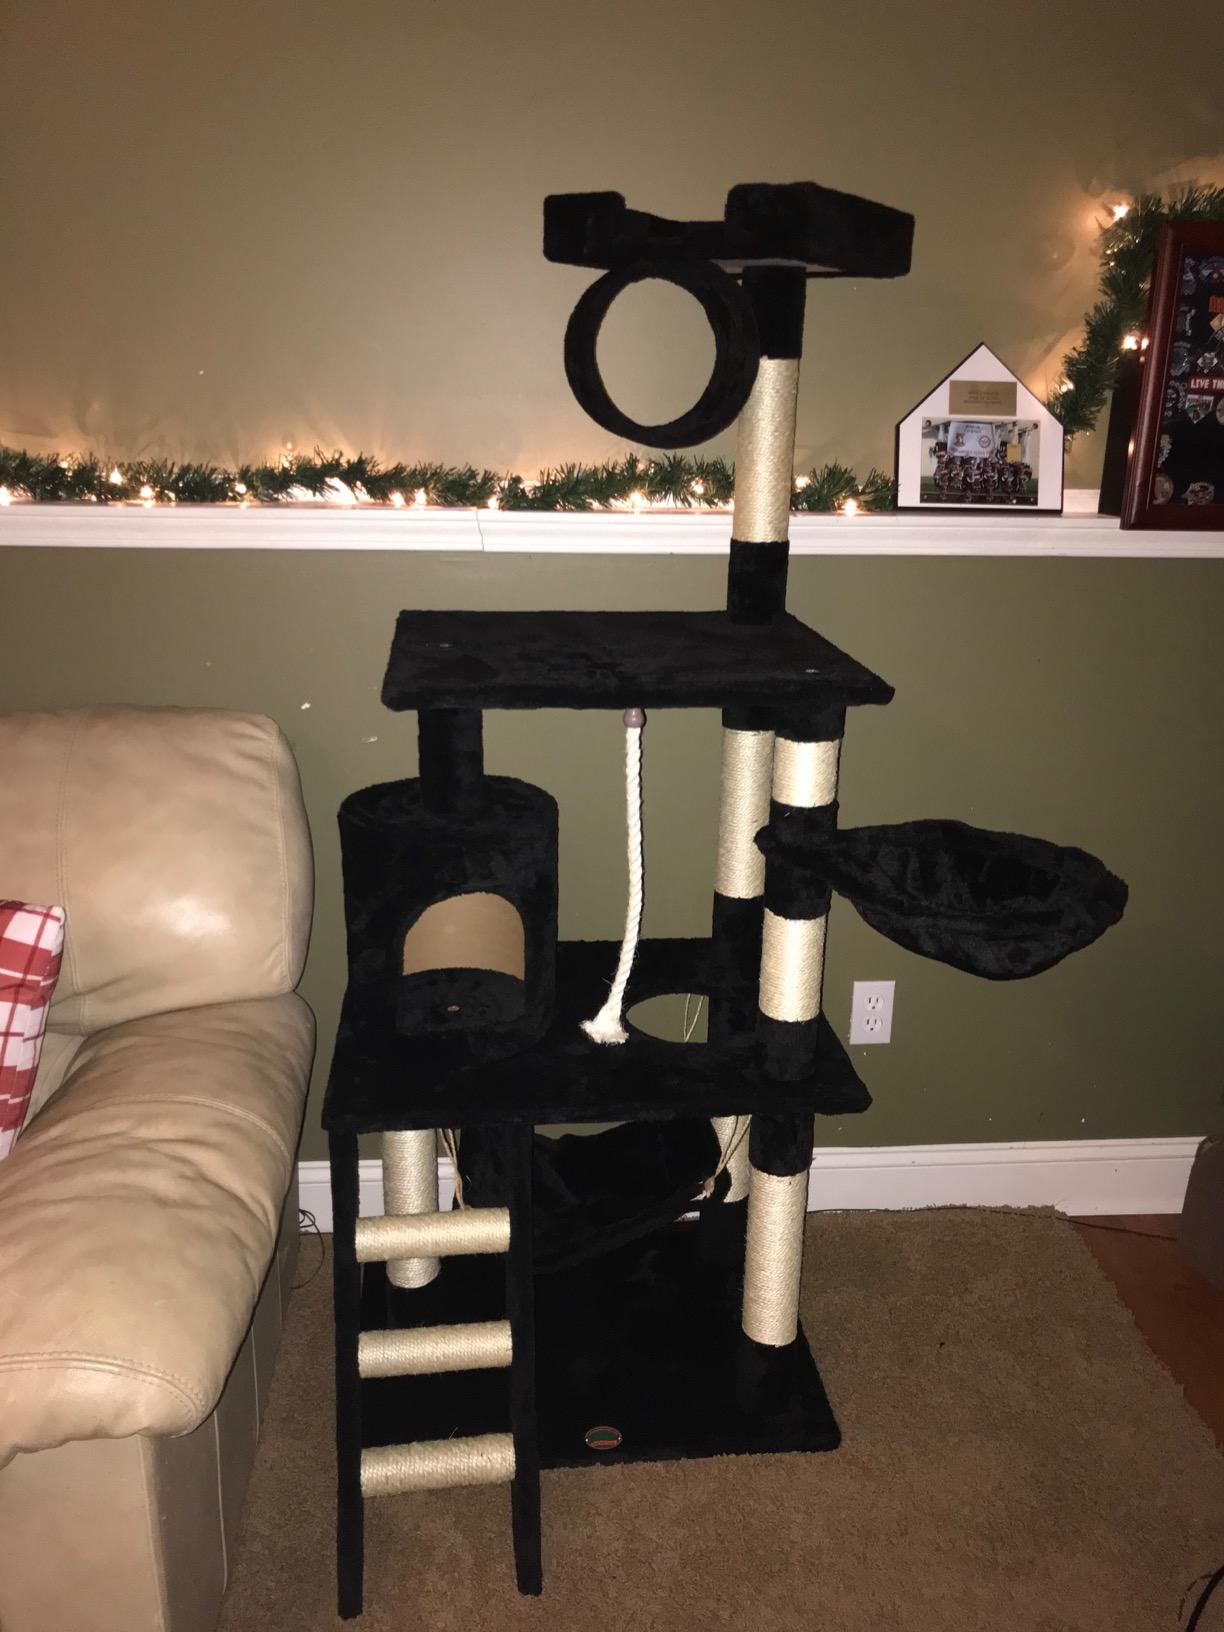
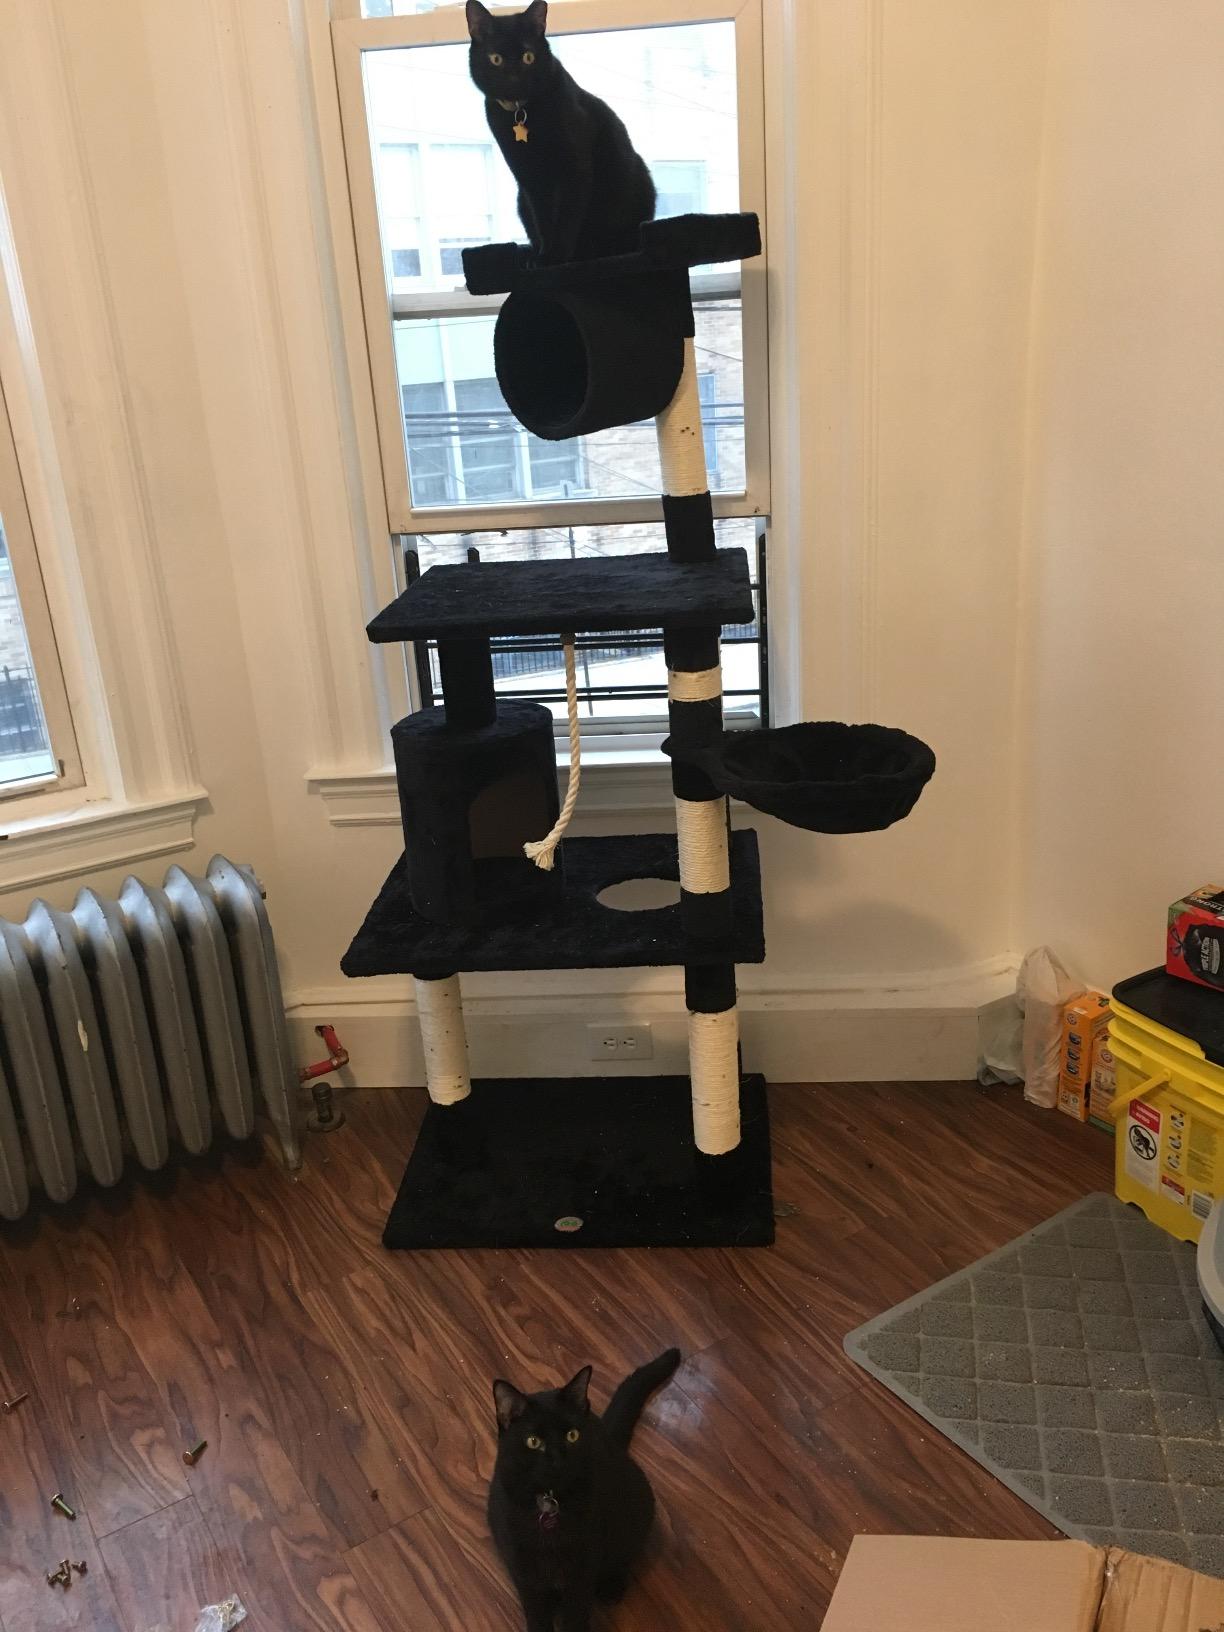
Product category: items_cat tree
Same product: yes